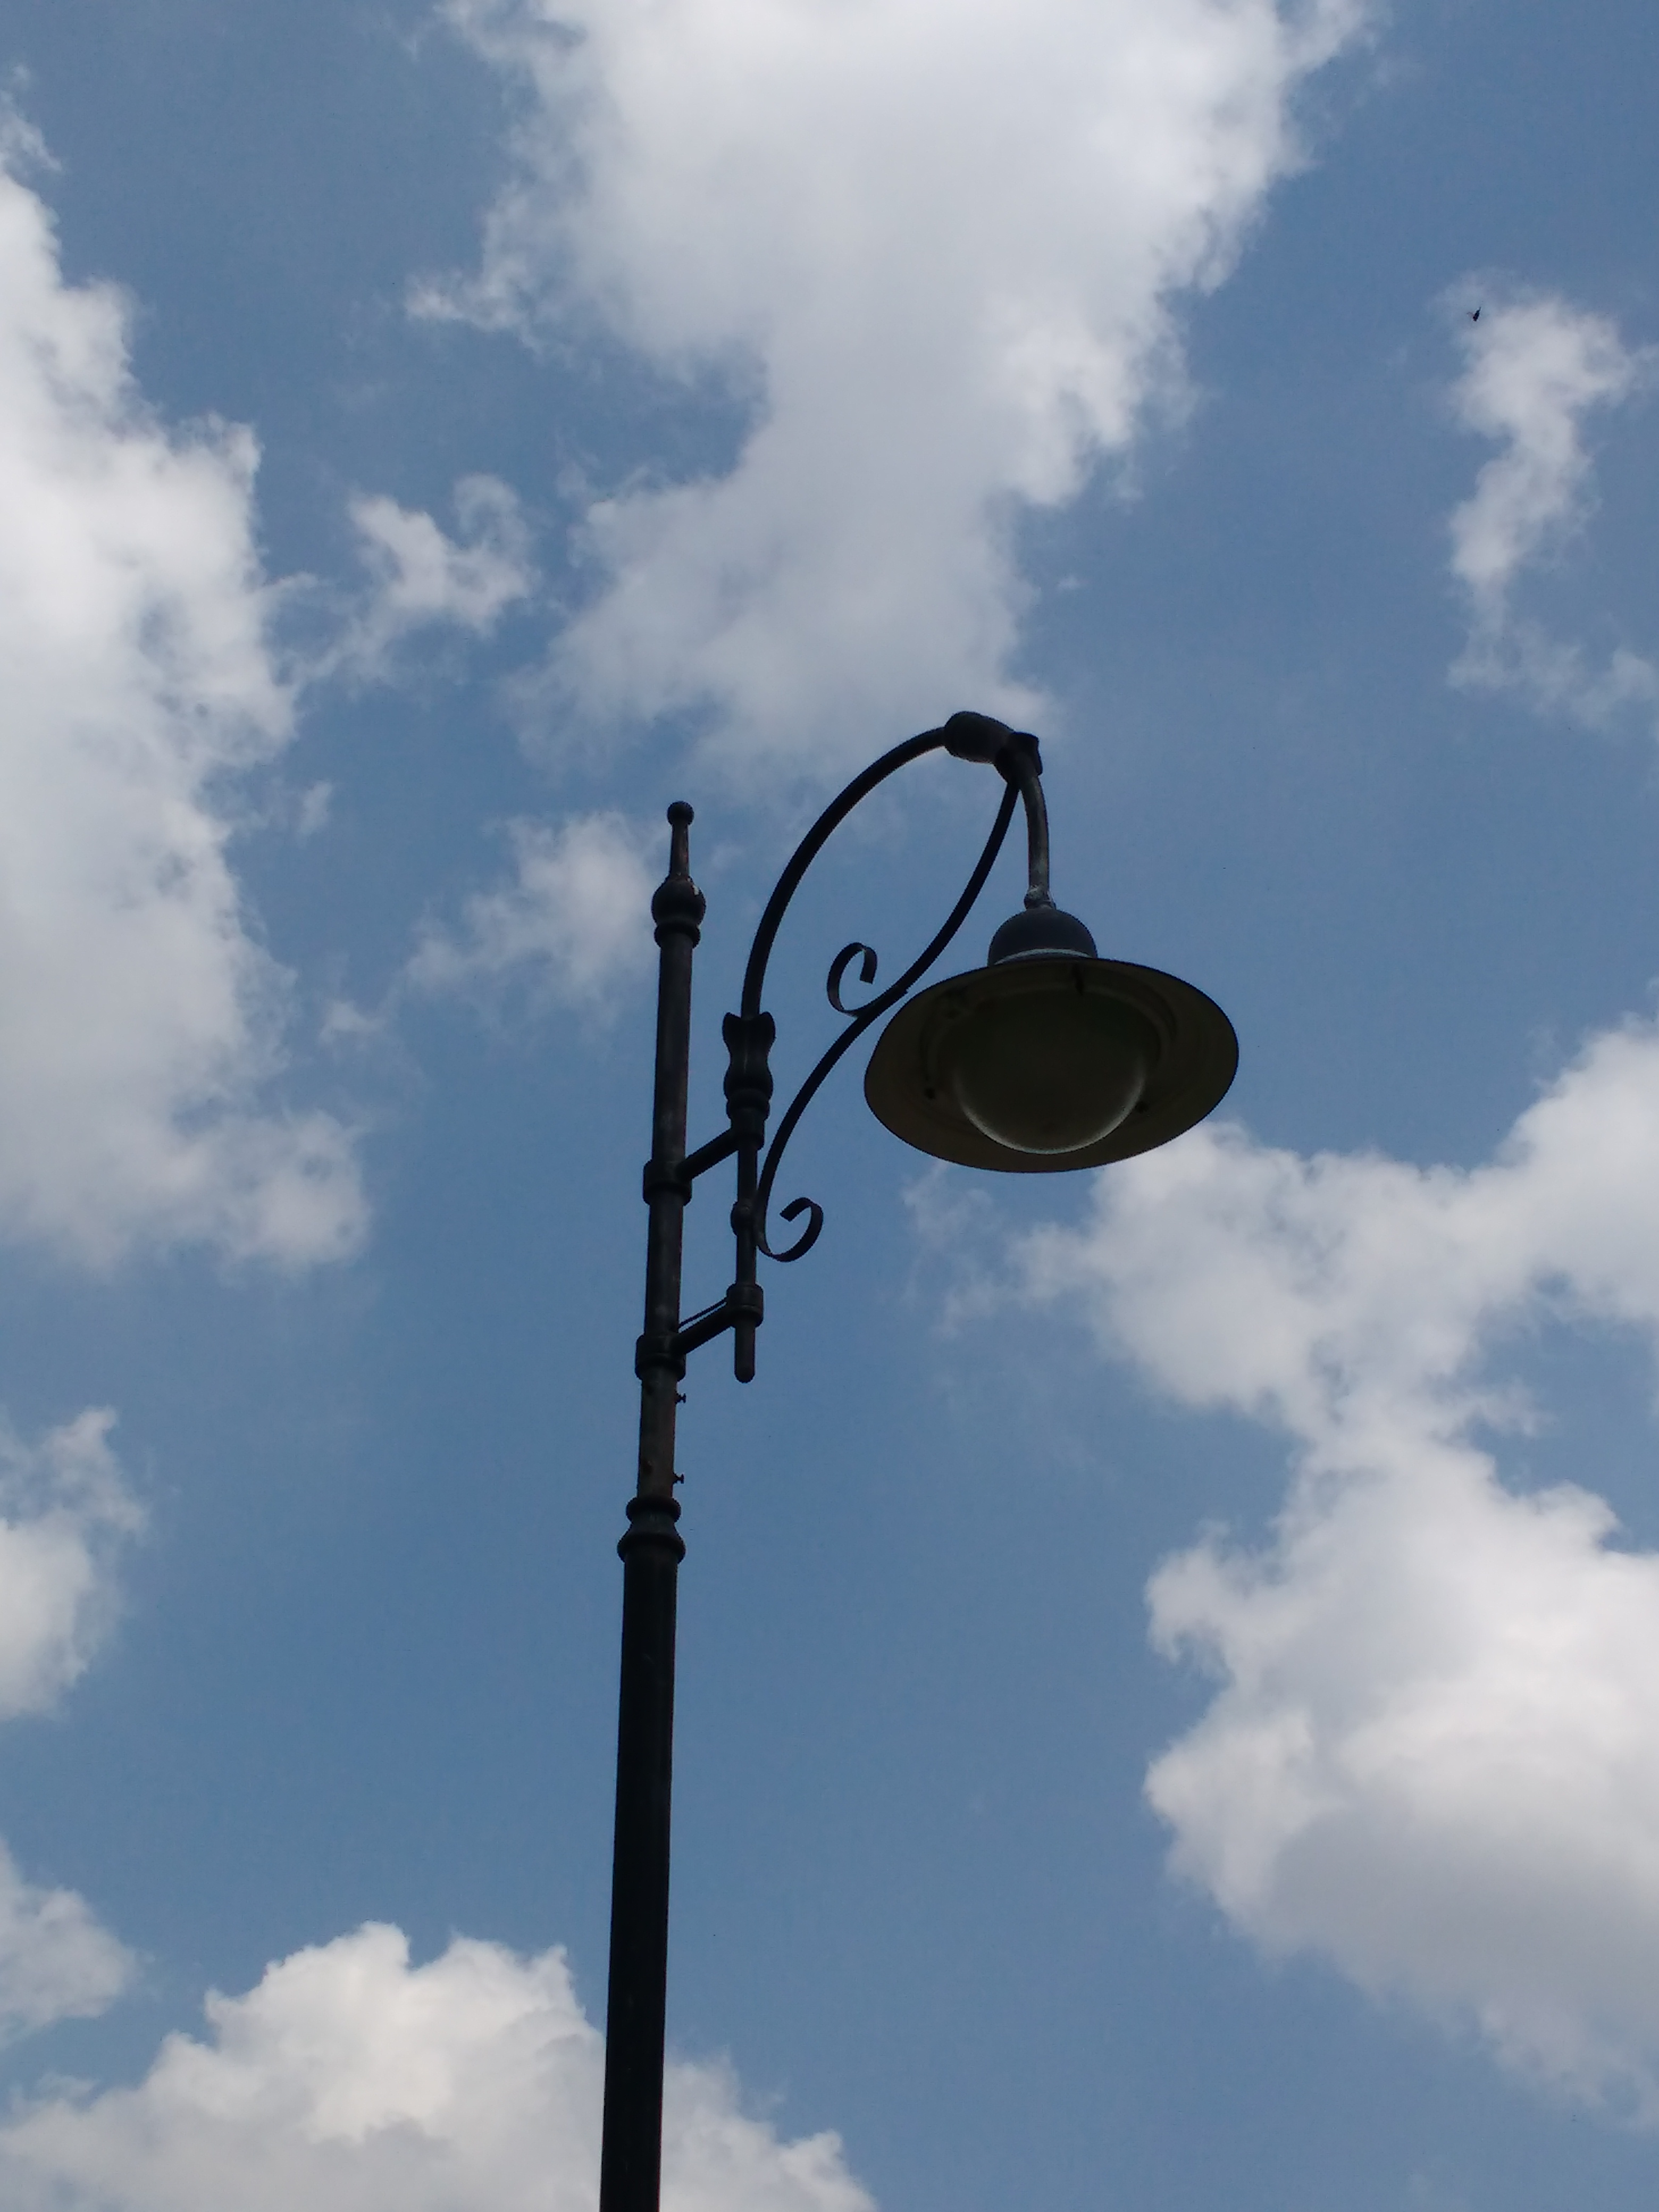
sky, street light, cloud, light fixture, lighting, meteorological phenomenon, public utility